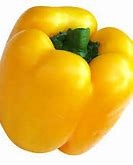
Label: capsicum